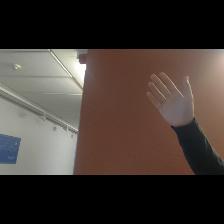
Label: Human